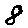
Label: 8